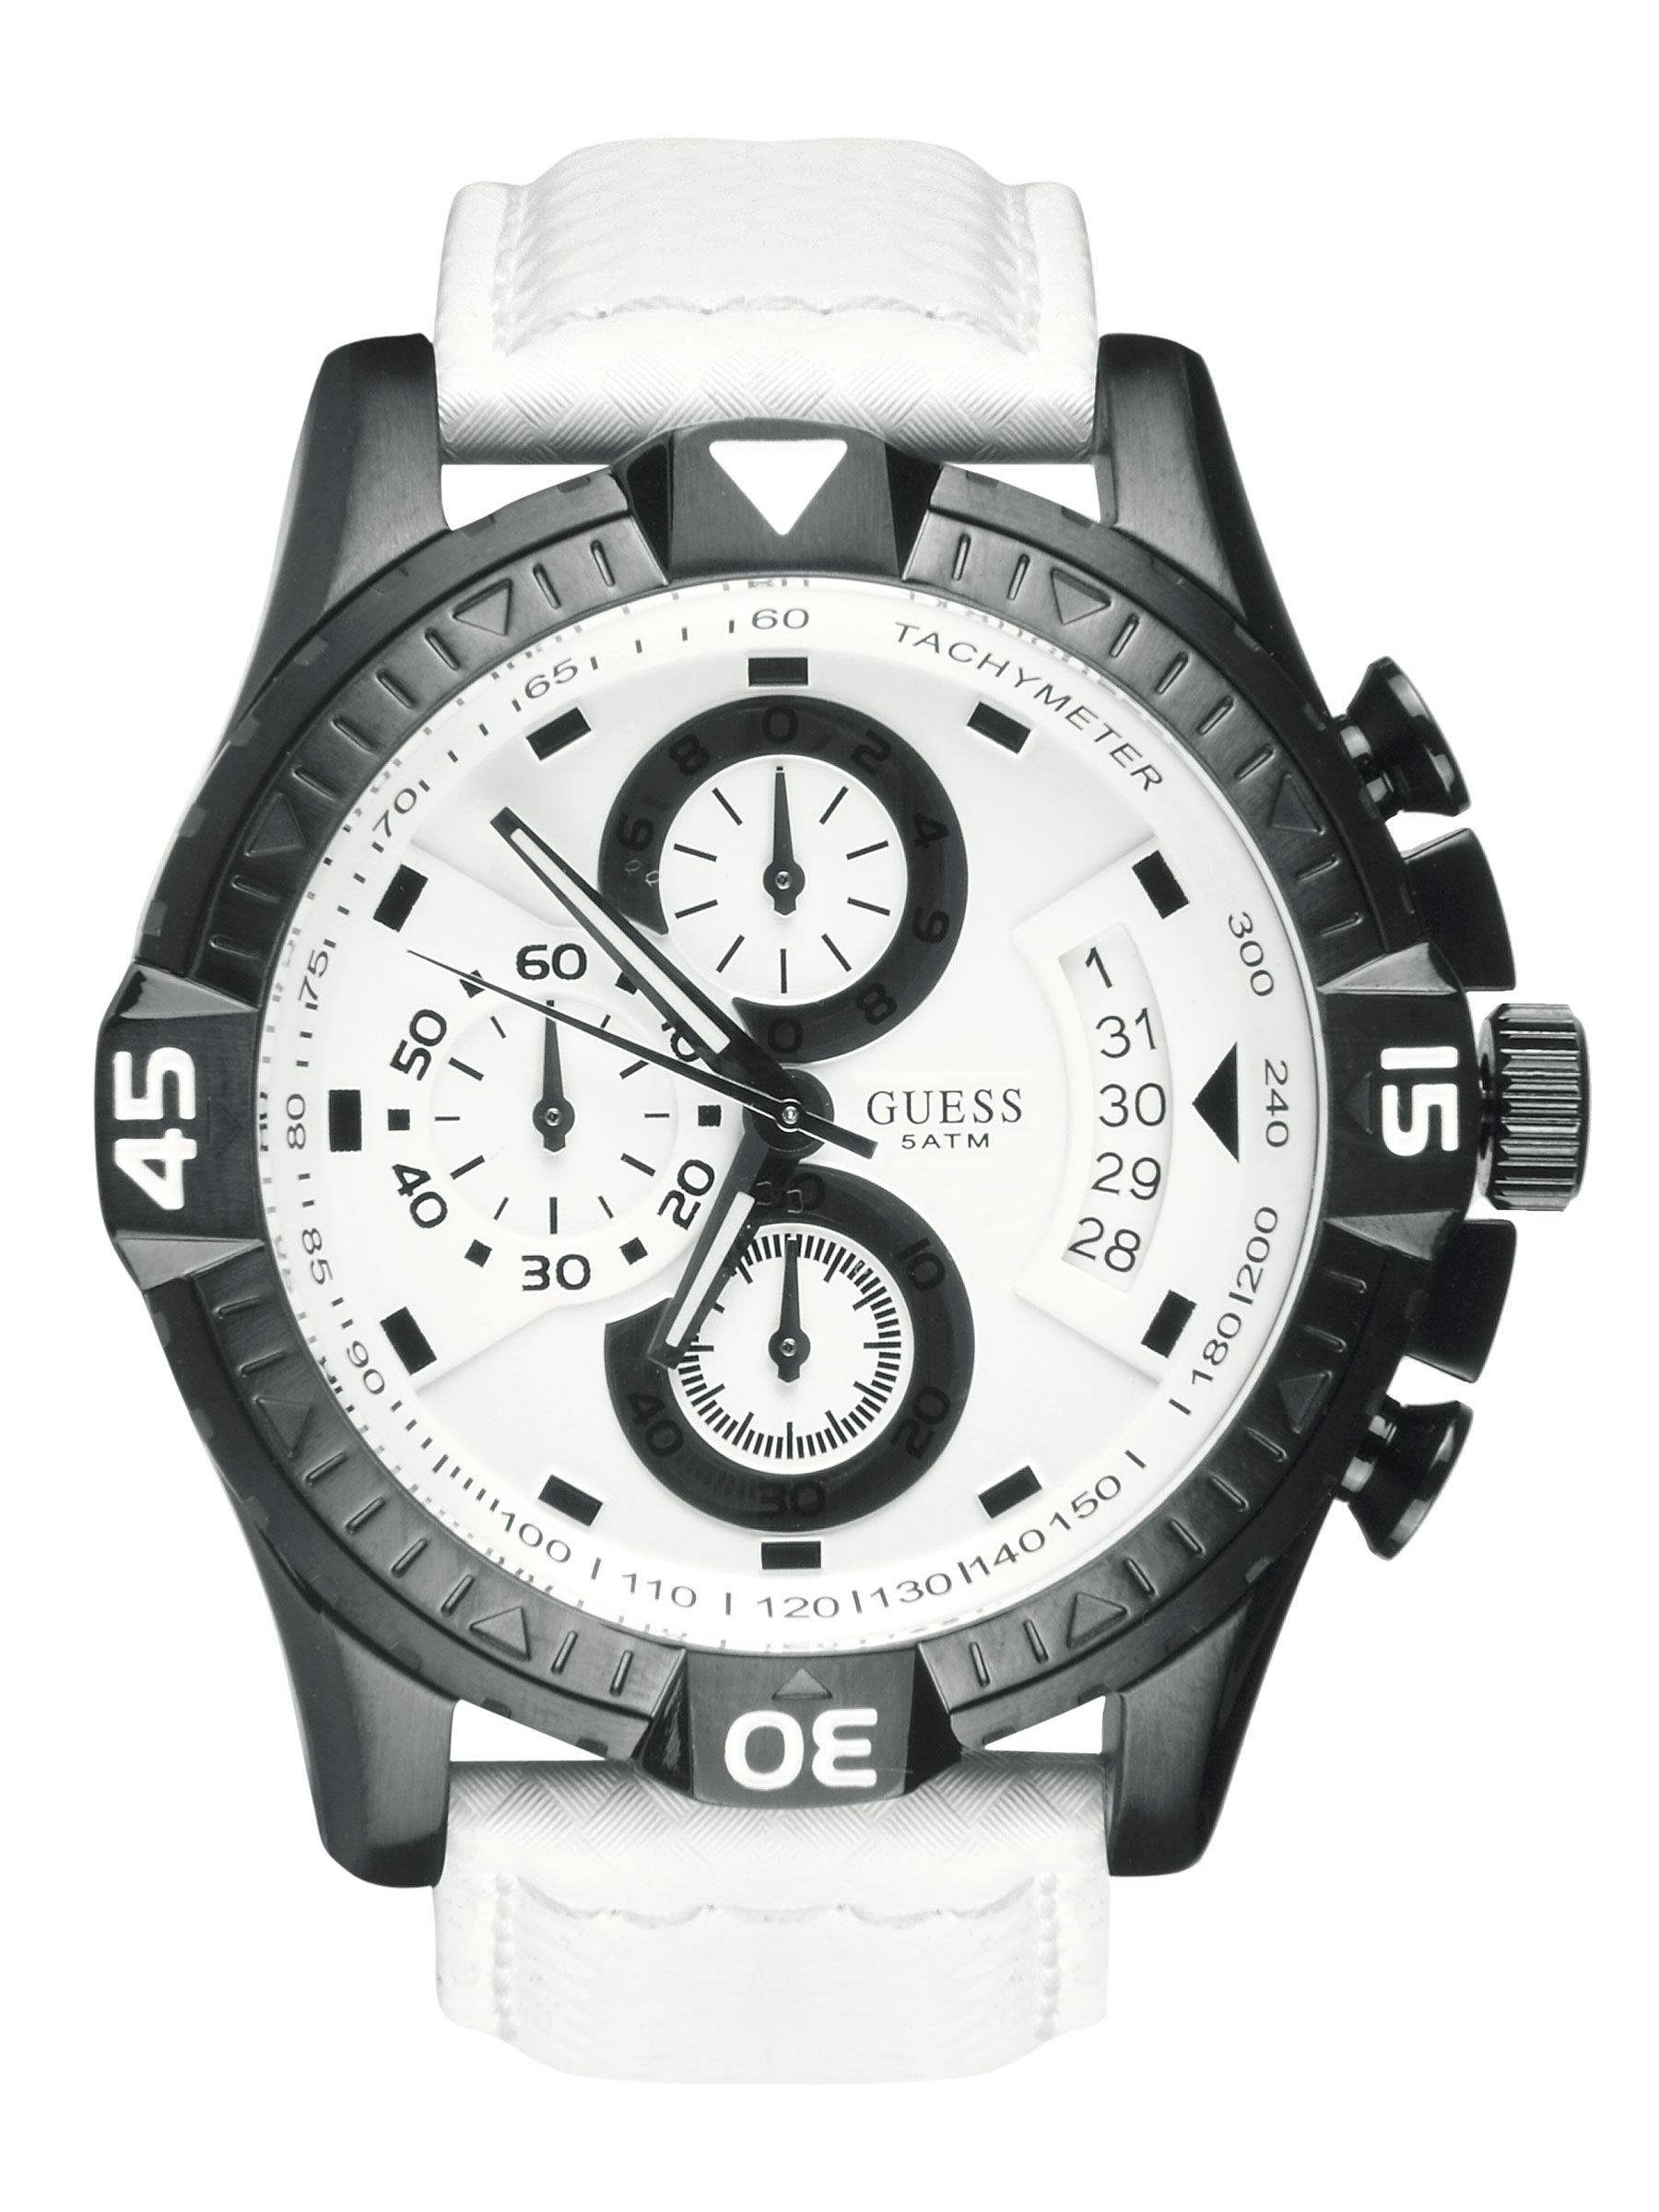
Guess Men Activator White Watch
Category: Accessories / Watches / Watches
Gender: Men
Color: White
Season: Winter 2016
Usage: Casual